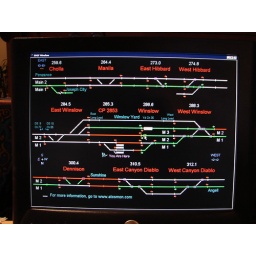
On line computer in the lobby with the train information for the tracks.